Torah Ore

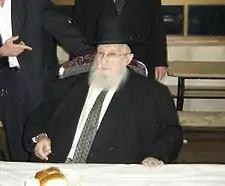
Rabbi Chaim Pinchas Scheinberg in 2010.

After serving as "mashgiach ruchani" in Yeshivas Chafetz Chaim in Williamsburg, Brooklyn, for 22 years, Rabbi Chaim Pinchas Scheinberg decided to open his own yeshiva, with the assistance of his brother, Rabbi Shmuel Scheinberg, and his son-in-law, Rabbi Chaim Dov Altusky. Torah Ore opened in Bensonhurst, Brooklyn, in 1960. The yeshiva opened with six students and grew steadily, enrolling many local Sephardi boys who were attracted by Scheinberg's Torah knowledge and warmth. Torah Ore was known both for its in-depth learning and the personal care extended to students by the rosh yeshiva and his wife, Bessie. The Scheinbergs paid the students' dental bills and raised money for their weddings.